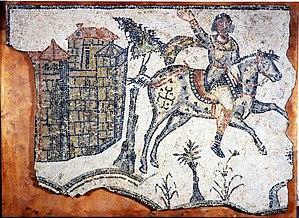
Le royaume vandale ou royaume des Vandales et des Alains est un royaume barbare fondé par le roi vandale Genséric en 435, qui règne sur une partie de l'Afrique du Nord-Ouest et la Méditerranée.
Cette page concerne l'année 439 du calendrier julien.
La prise de Carthage par le chef vandale Genséric se déroule le 19 octobre 439. Les Vandales s'emparent de la ville sans combat, mettant fin à six siècles de domination romaine sur la ville. Après la prise de Carthage, Genséric poursuit et achève la conquête de la province d'Afrique.